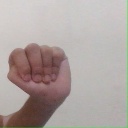
अक्षर: ठ